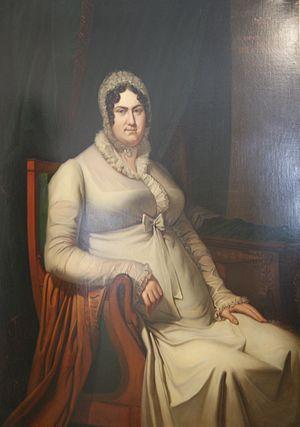
Marie Molliex-Gozé, dite Marie Auchard était la nourrice du roi de Rome.